Mike A. Myers Stadium

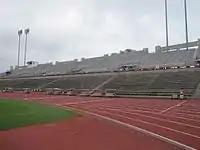
Stadium grandstands and track as seen in 2016

The stadium track is a nine lane European oval, with straightaways of 82 meters and curves of 118 meters in length, which creates a longer, smoother curve than the typical 100 m-by-100 m configuration. This smoother curve has given the track a reputation as one of the fastest tracks in the United States, if not the world. The field events area consists of several throwing circles, dual jump lanes, and two high jump aprons.